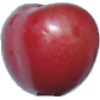
Label: Cherry 2